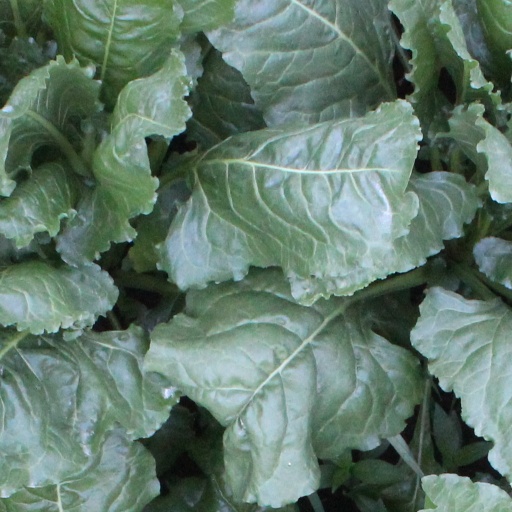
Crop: sugar beet